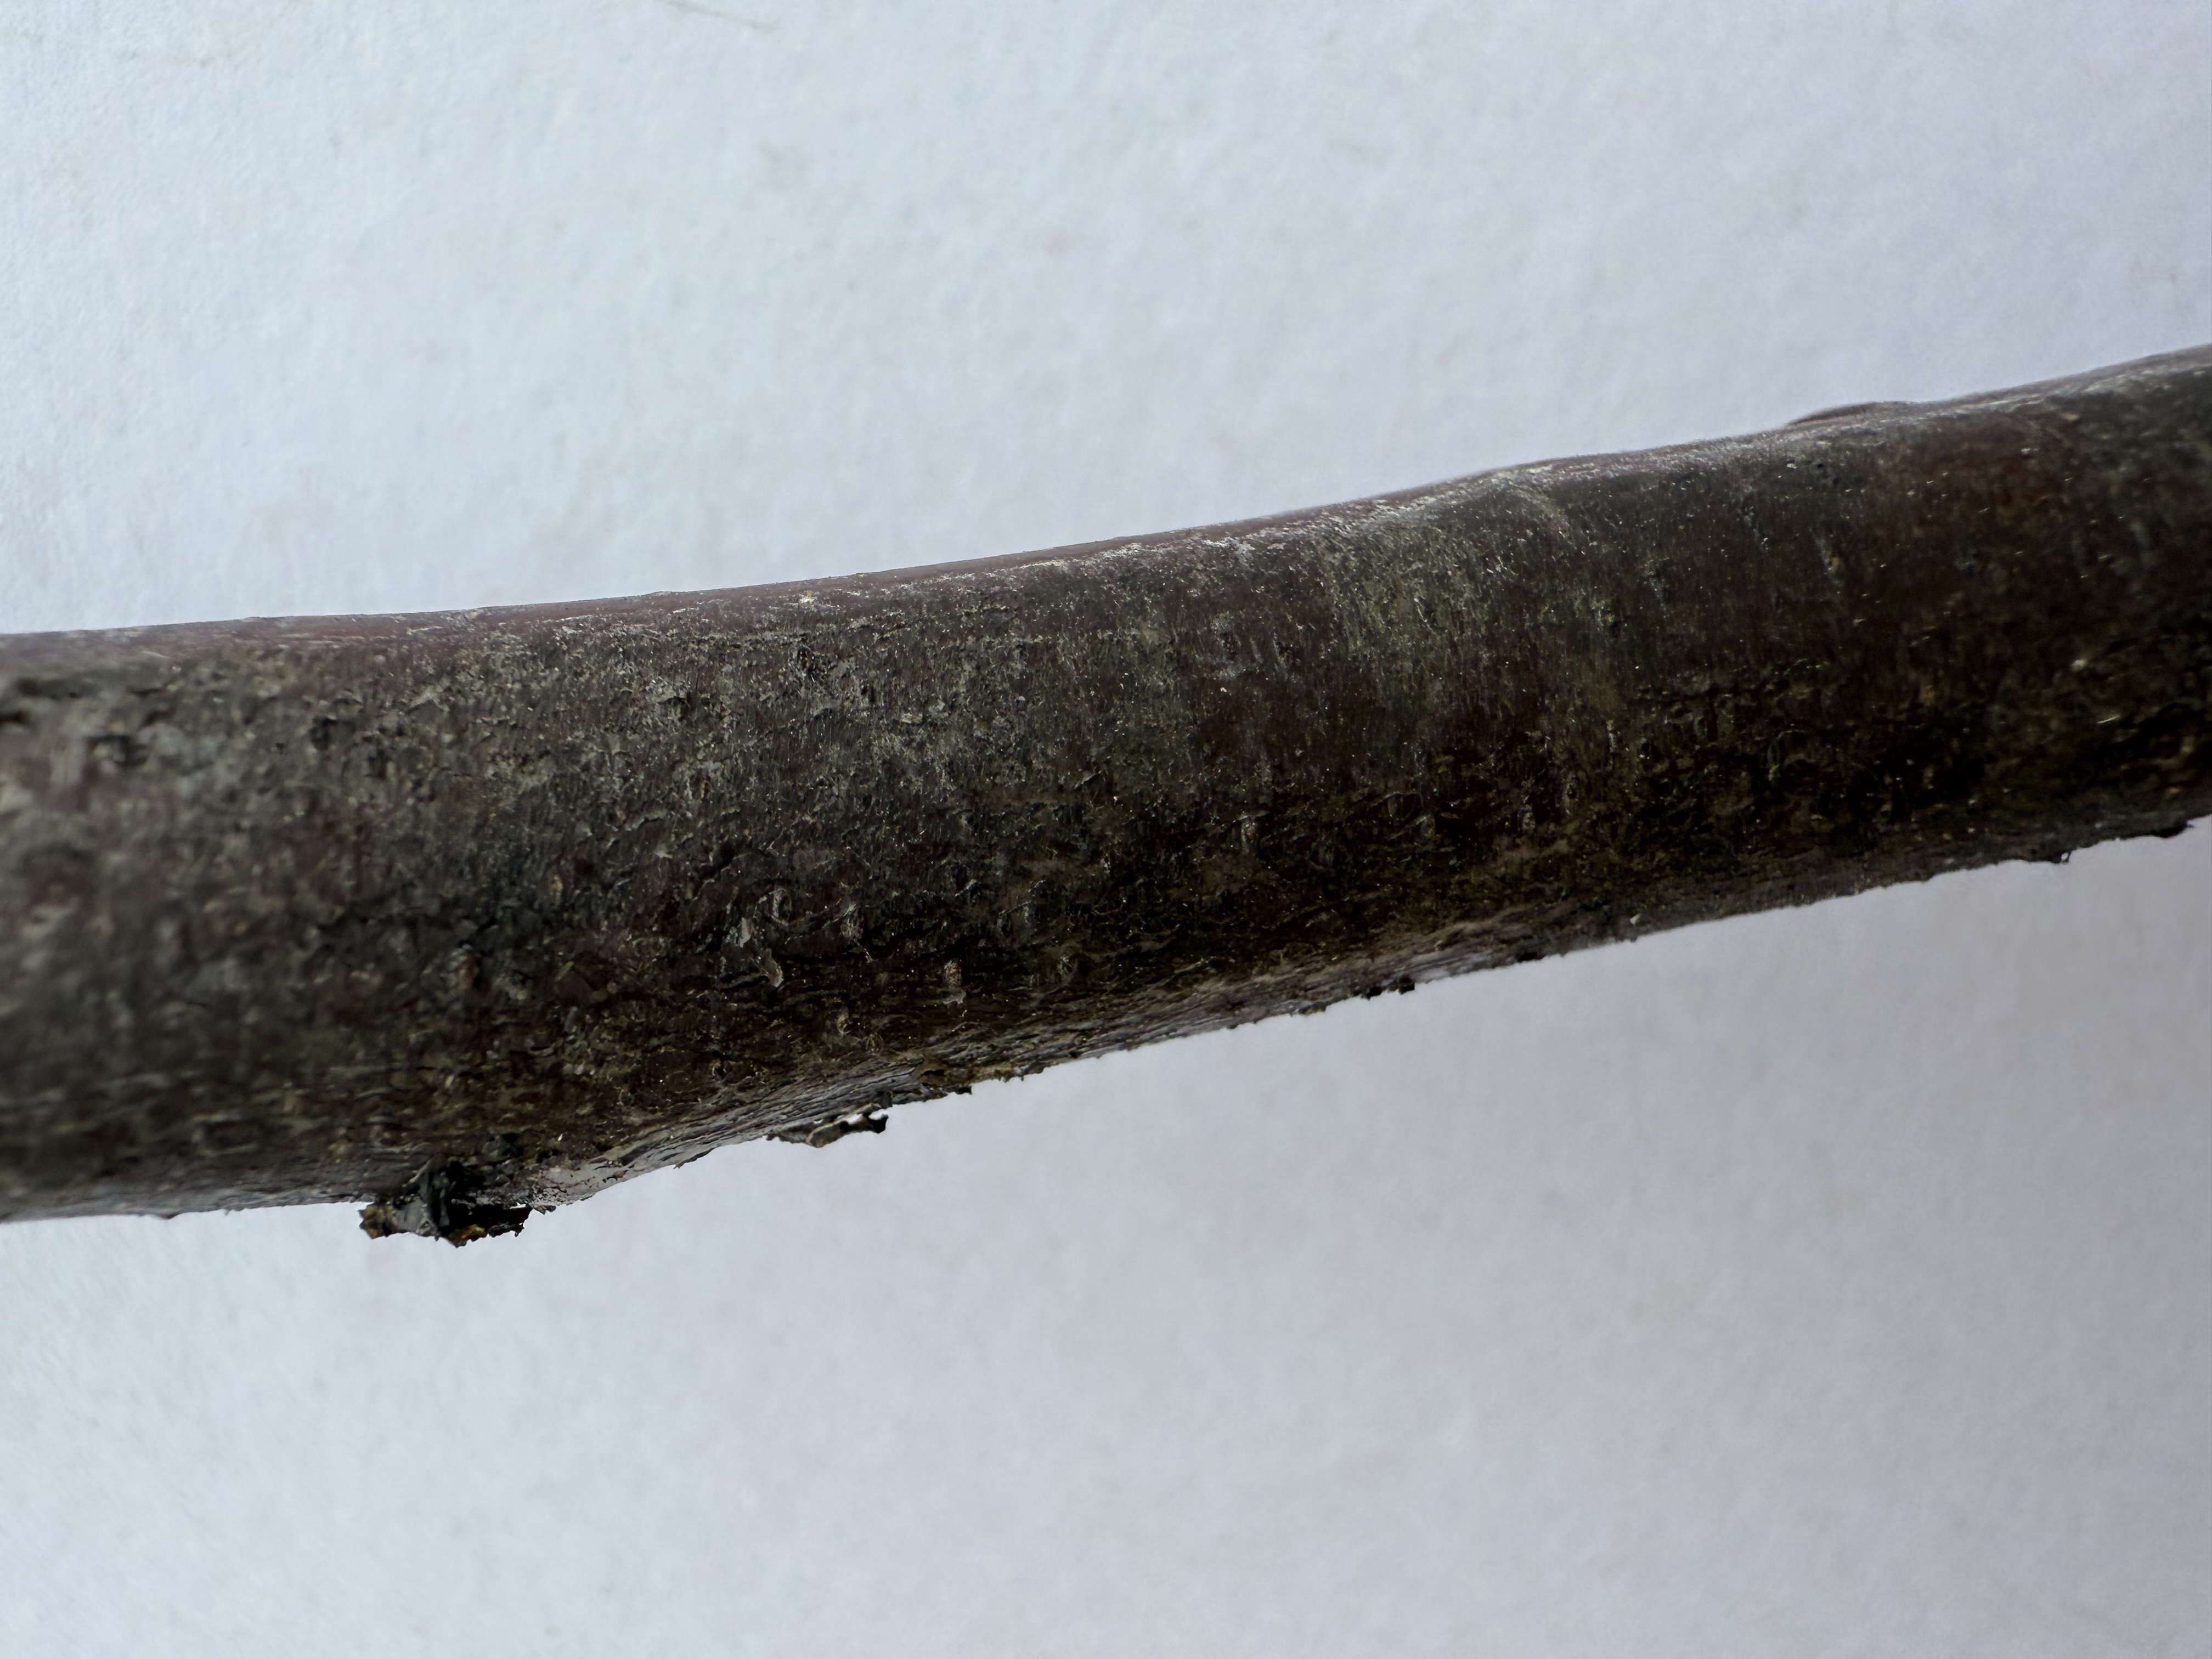
Variety: Murdum Plum